Ales Bialiatski

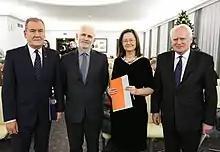
Bialiatski with Jan Wyrowiński, Irena Lipowicz, and Olgierd Dziekoński in 2014

Referred to by "The New York Times" as "a pillar of the human rights movement in Eastern Europe since the late 1980s," Bialiatski has received widespread international recognition as a prominent voice for human rights activism in Belarus.